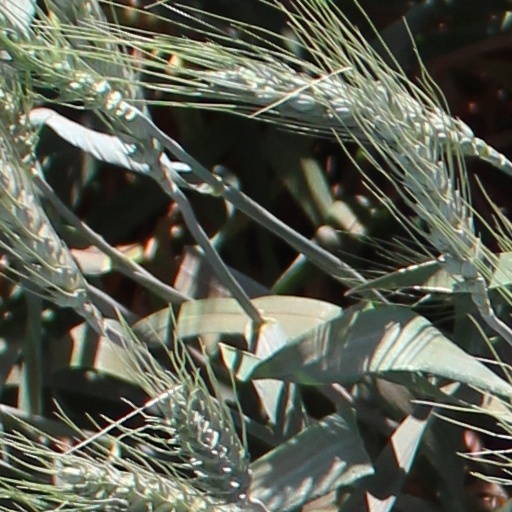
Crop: wheat